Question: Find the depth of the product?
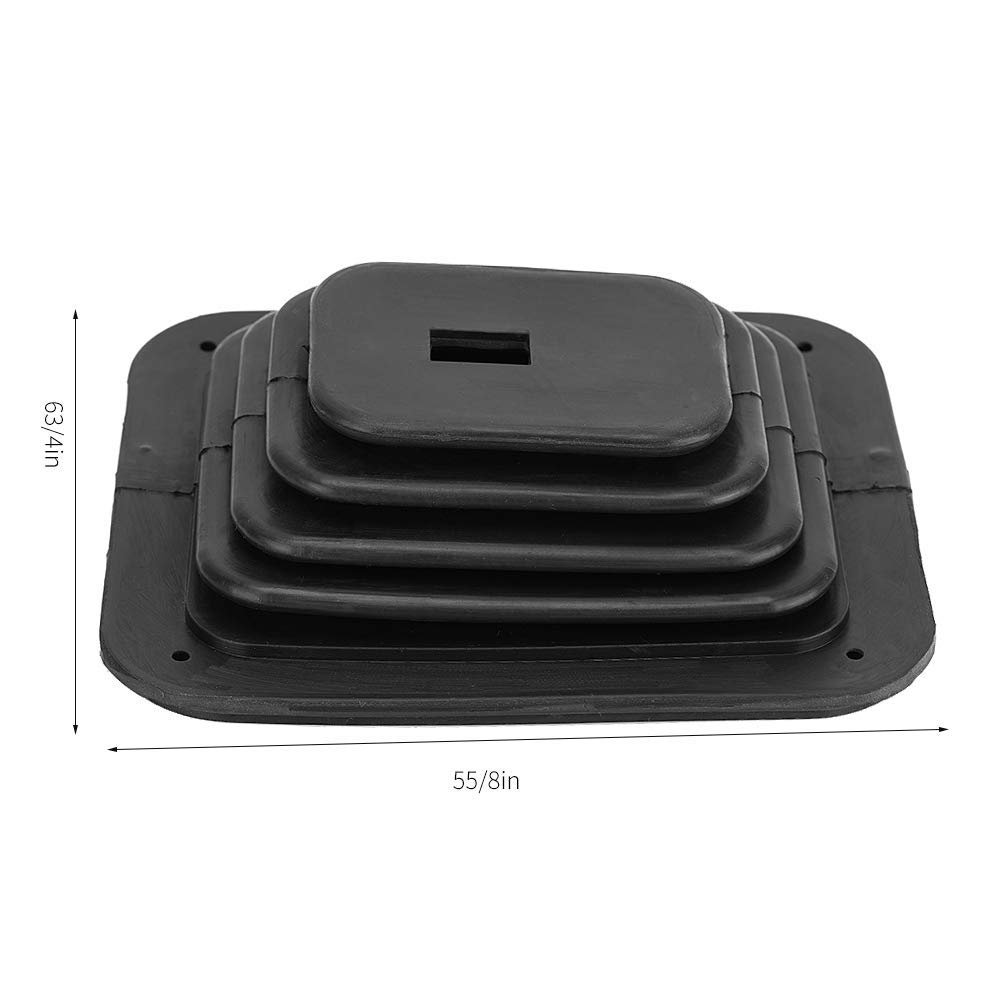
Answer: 5.62 inch